Launceston, Tasmania

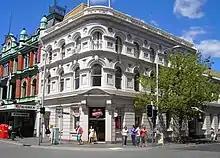
Heritage Bank of NSW, corner of St John and Brisbane Streets

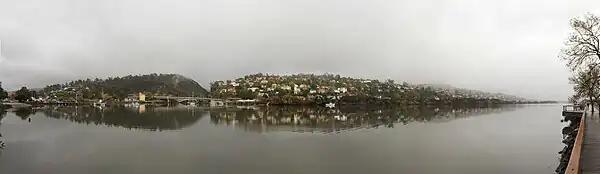
Panorama of the confluence of the Tamar River and its tributaries, the South Esk River and the North Esk River

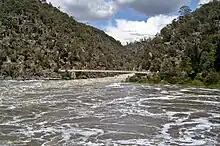
Cataract Gorge during 2003 Flood

Launceston is at in the Tamar Valley, Northern Tasmania. The valley was formed by volcanic and glacial forces over 10 million years ago.